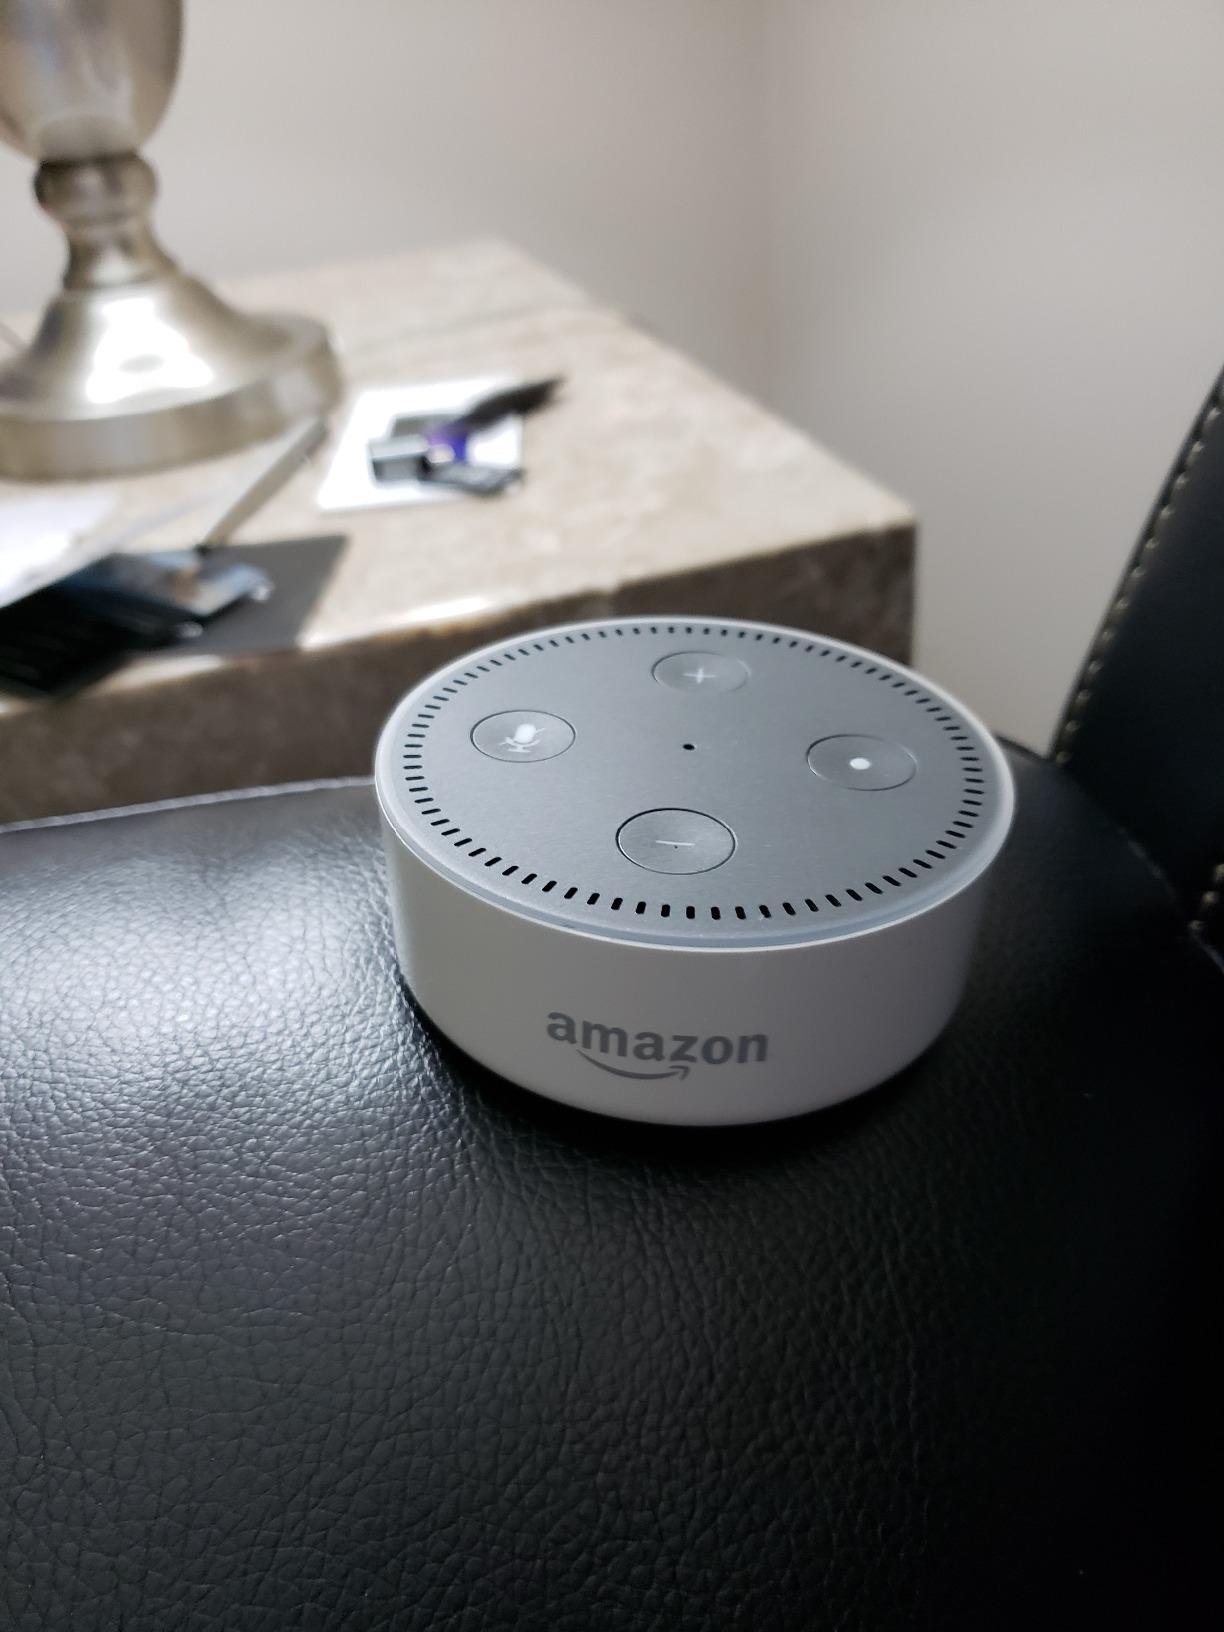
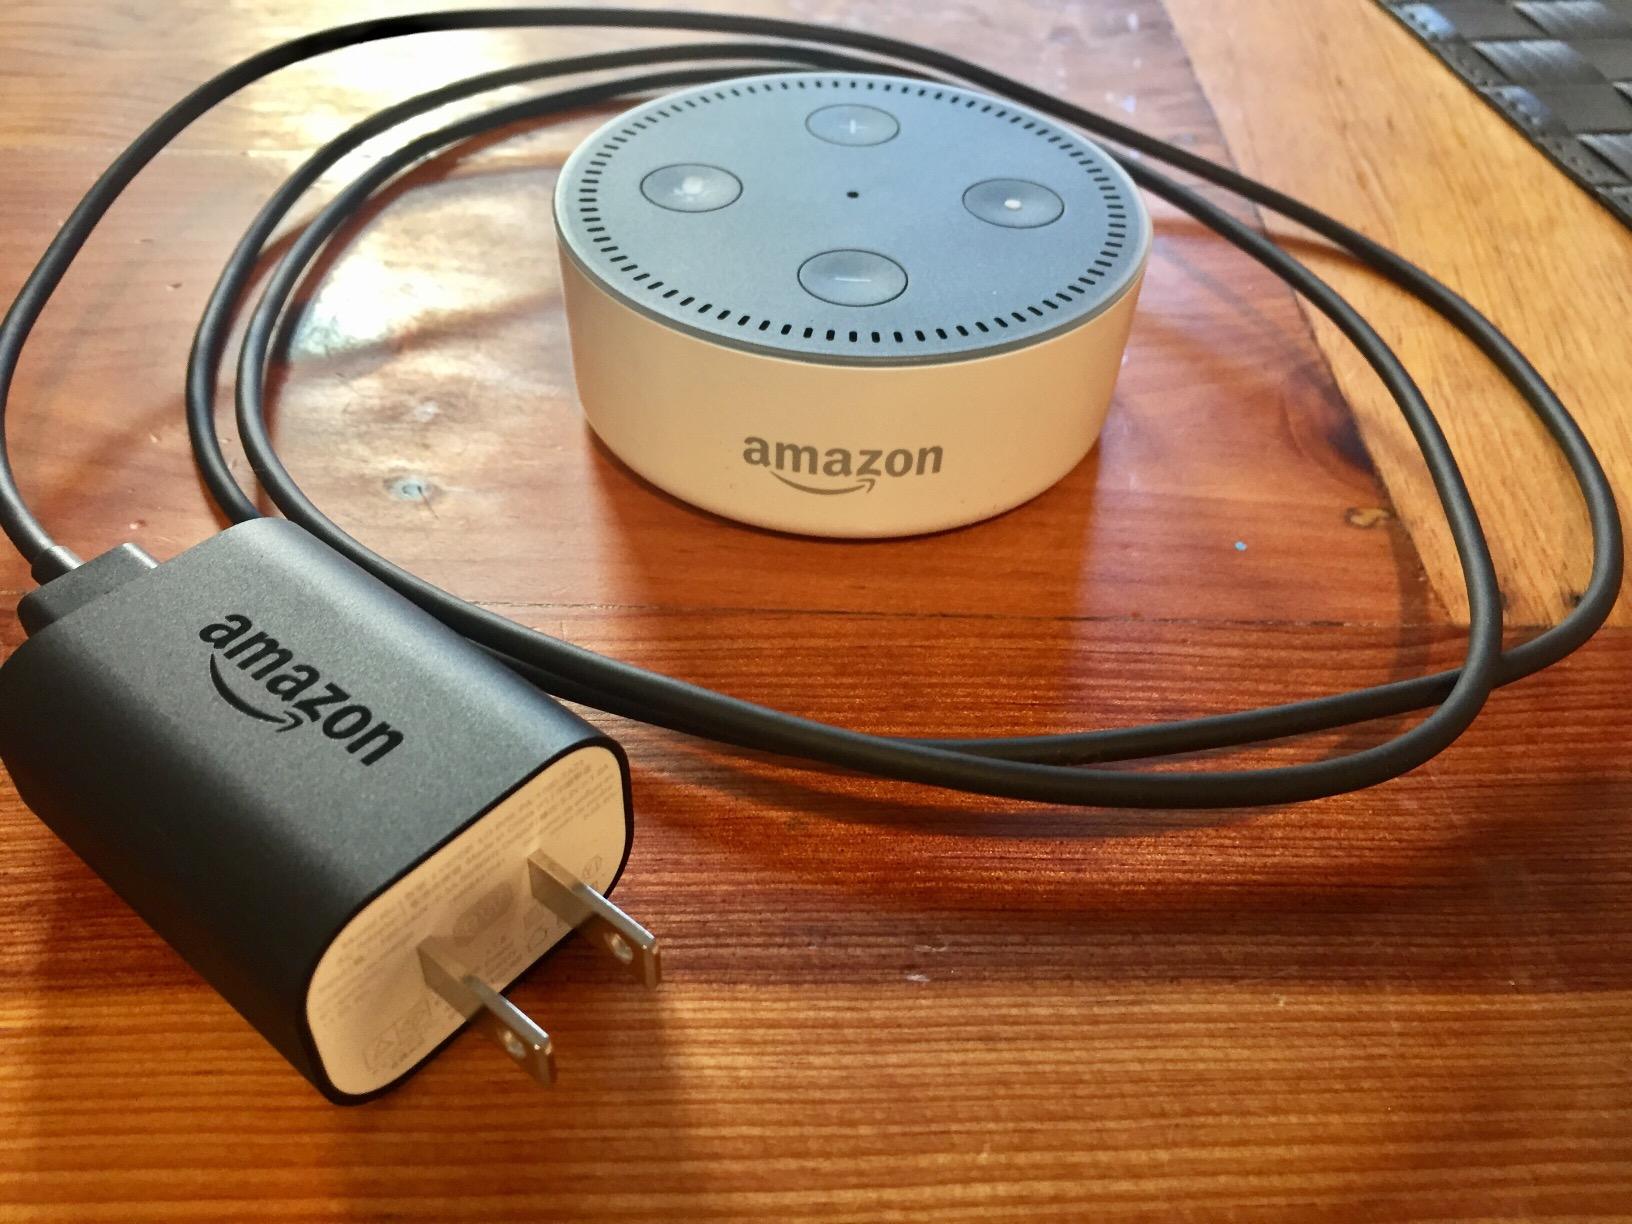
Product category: speaker
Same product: yes